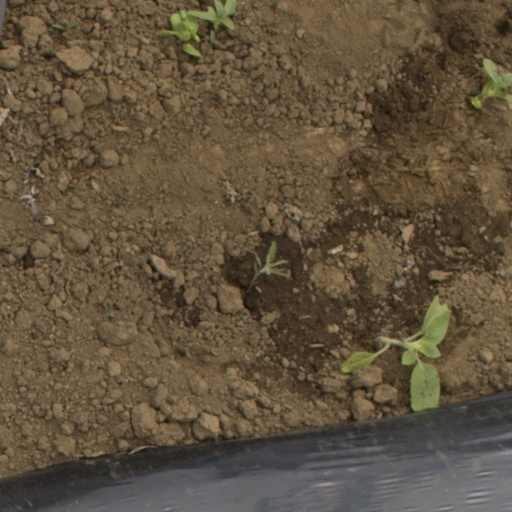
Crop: Jerusalem artichoke